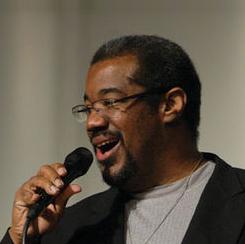
Age: 48